Hell Gate Line

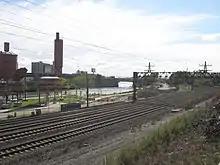
Tracks along the Bronx River, south of Westchester Avenue

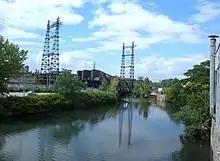
Bronx River crossing

The Harlem River and Port Chester Railroad was chartered April 23, 1866 as a branch line from the Harlem River at the north end of the Harlem Bridge (now the Third Avenue Bridge) in New York City to the Village of Port Chester in Westchester County, New York at the Connecticut state border. Only the southern portion was completed, terminating instead about five towns southwest of Port Chester in New Rochelle. At the time, New Rochelle was the final railroad station when traveling from Connecticut before entering New York City.